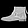
Label: Ankle boot